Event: Nepal Earthquake
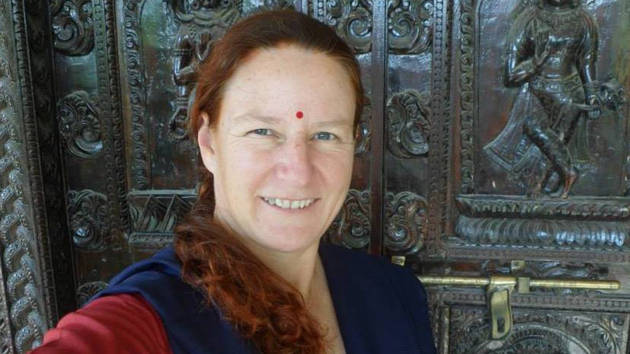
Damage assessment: no_damage